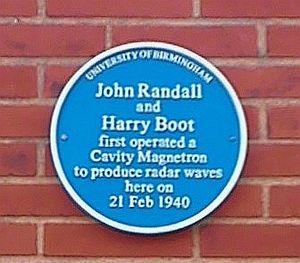
John Randall, est un physicien – biophysicien britannique connu pour ses travaux déterminants sur le magnétron à cavité, composant essentiel des radars à longueur d'onde centimétrique, qui a été un des éléments de la victoire des Alliés au cours de la Seconde Guerre mondiale. C'est aussi l'élément essentiel des fours à micro-ondes.